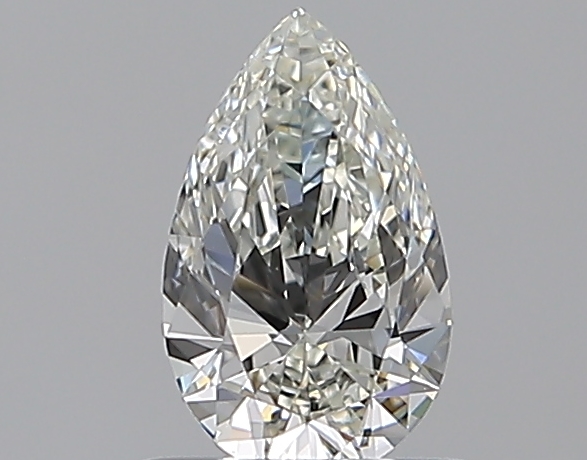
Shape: pear
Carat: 0.52
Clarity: VVS1
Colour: I
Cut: EX
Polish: EX
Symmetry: EX
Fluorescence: N
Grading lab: GIA
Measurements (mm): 7.33 x 4.49 x 2.66